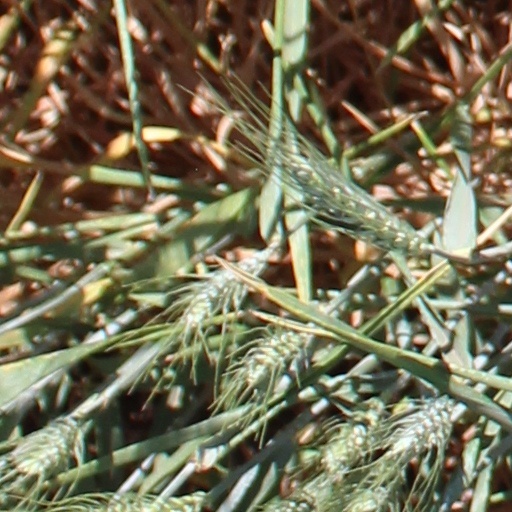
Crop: wheat